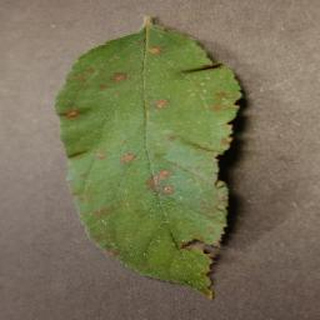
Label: apple_cedar_apple_rust